Randall Wells

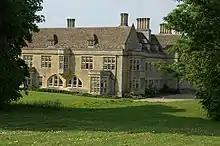
Besford Court; the large stonebuilt extension which was added in 1912

Lord Beauchamp went on to commission designs from Wells for the central hall of his house, Madresfield Court, Gloucestershire, and in 1910, when he sold the Besford Court estate in Worcestershire to Major George Noble (later 2nd baronet), Wells was engaged as the architect for its major re-construction by the new owner. This involved the demolition of a Georgian wing, the retention of the original Elizabethan core, and the addition of a large courtyard range in a Tudor gothic vein. At about the same time, Wells, together with his client Major Noble's wife Molly (née Mary Ethel Waters), set up a craft workshop at 94 Horseferry Road, London called St Veronica's, specialising in interior design, bookbinding, calligraphy and other crafts. Building work at Besford was halted in 1912 when the Nobles separated. They were divorced in 1916, and Wells and (by then) Lady Noble married in 1917. Besford Court, the last great, gothic English country house, was never occupied. It was sold, incomplete, to a school, in 1917 and in 2001 was converted into eight houses as part of a larger housing development.